2nd Infantry Division (United Kingdom)

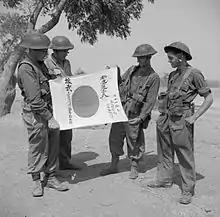
Men from the division's 7th Battalion, Worcestershire Regiment, display a Japanese Good Luck Flag captured on Mount Popa during the mop-up operations that took place after the capture of Mandalay.

On 10 May 1940 Germany invaded Belgium. In response Anglo–French armies moved into Belgium in accordance with the Allied Dyle Plan. The division reached the River Dyle without difficulties. Although the division achieved tactical success in its first action on 15 May, strategic developments forced the BEF withdraw the next day. The division retreated within 27 hours. As the strategic situation grew worse, several divisions were ordered to form a cordon around the BEF's line of retreat. The La Bassée Canal and the river Aa, in France, were the only defensible positions that covered the BEF's southern and western flank. The 2nd Division defended part of the canal and engaged in several actions on 25–26 May. On 26 May, with the majority of the BEF bound within a closing perimeter on the French coast and lacking the ability to hold the position, the decision was made to evacuate from Dunkirk, the only remaining port in British hands. The 2nd Division was ordered to maintain its position at the canal, to allow other formations to retreat. Hugh Sebag-Montefiore, a historian, wrote this was "the most difficult assignment handed to any unit in the BEF" and that the difficulty of this task "can be gauged by the small number of soldiers who returned home". On 28 May, the 2nd Division was assailed by the 3rd and 7th Panzer Divisions, the SS Division "Totenkopf", and also came under air attack. The heavy fighting saw the 2nd Division reduced from 13,000 men to around 2,500, those who were not killed were taken prisoner by the Germans. By the time the 5th Brigade's 1st Battalion, Queen's Own Cameron Highlanders was evacuated, it had been reduced to 79 men. To this point in the campaign, this was the highest number of casualties suffered by a single battalion within the BEF. After the fighting had ended, 97 members of the 2nd Division were murdered in the Le Paradis massacre. Lionel Ellis, who wrote the volume focused on the BEF in France for the History of the Second World War, stated the division "had indeed sacrificed itself to keep open the line of retirement", delayed the Germans, and ensured French formations were not trapped. During the night of 28–29 May, the division withdrew into the Dunkirk perimeter, from where it evacuated.